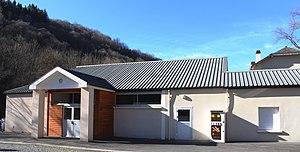
Salle des fêtes de Saint-Créac (Hautes-Pyrénées)
Saint-Créac est une commune française située dans le département des Hautes-Pyrénées, en région Occitanie.